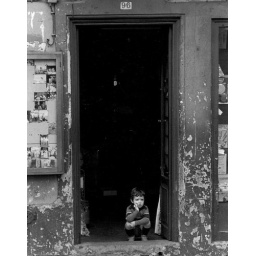
A little boy looking mighty bored one afternoon on this street in Praia da Vitoria, Terciera, Azores 1979